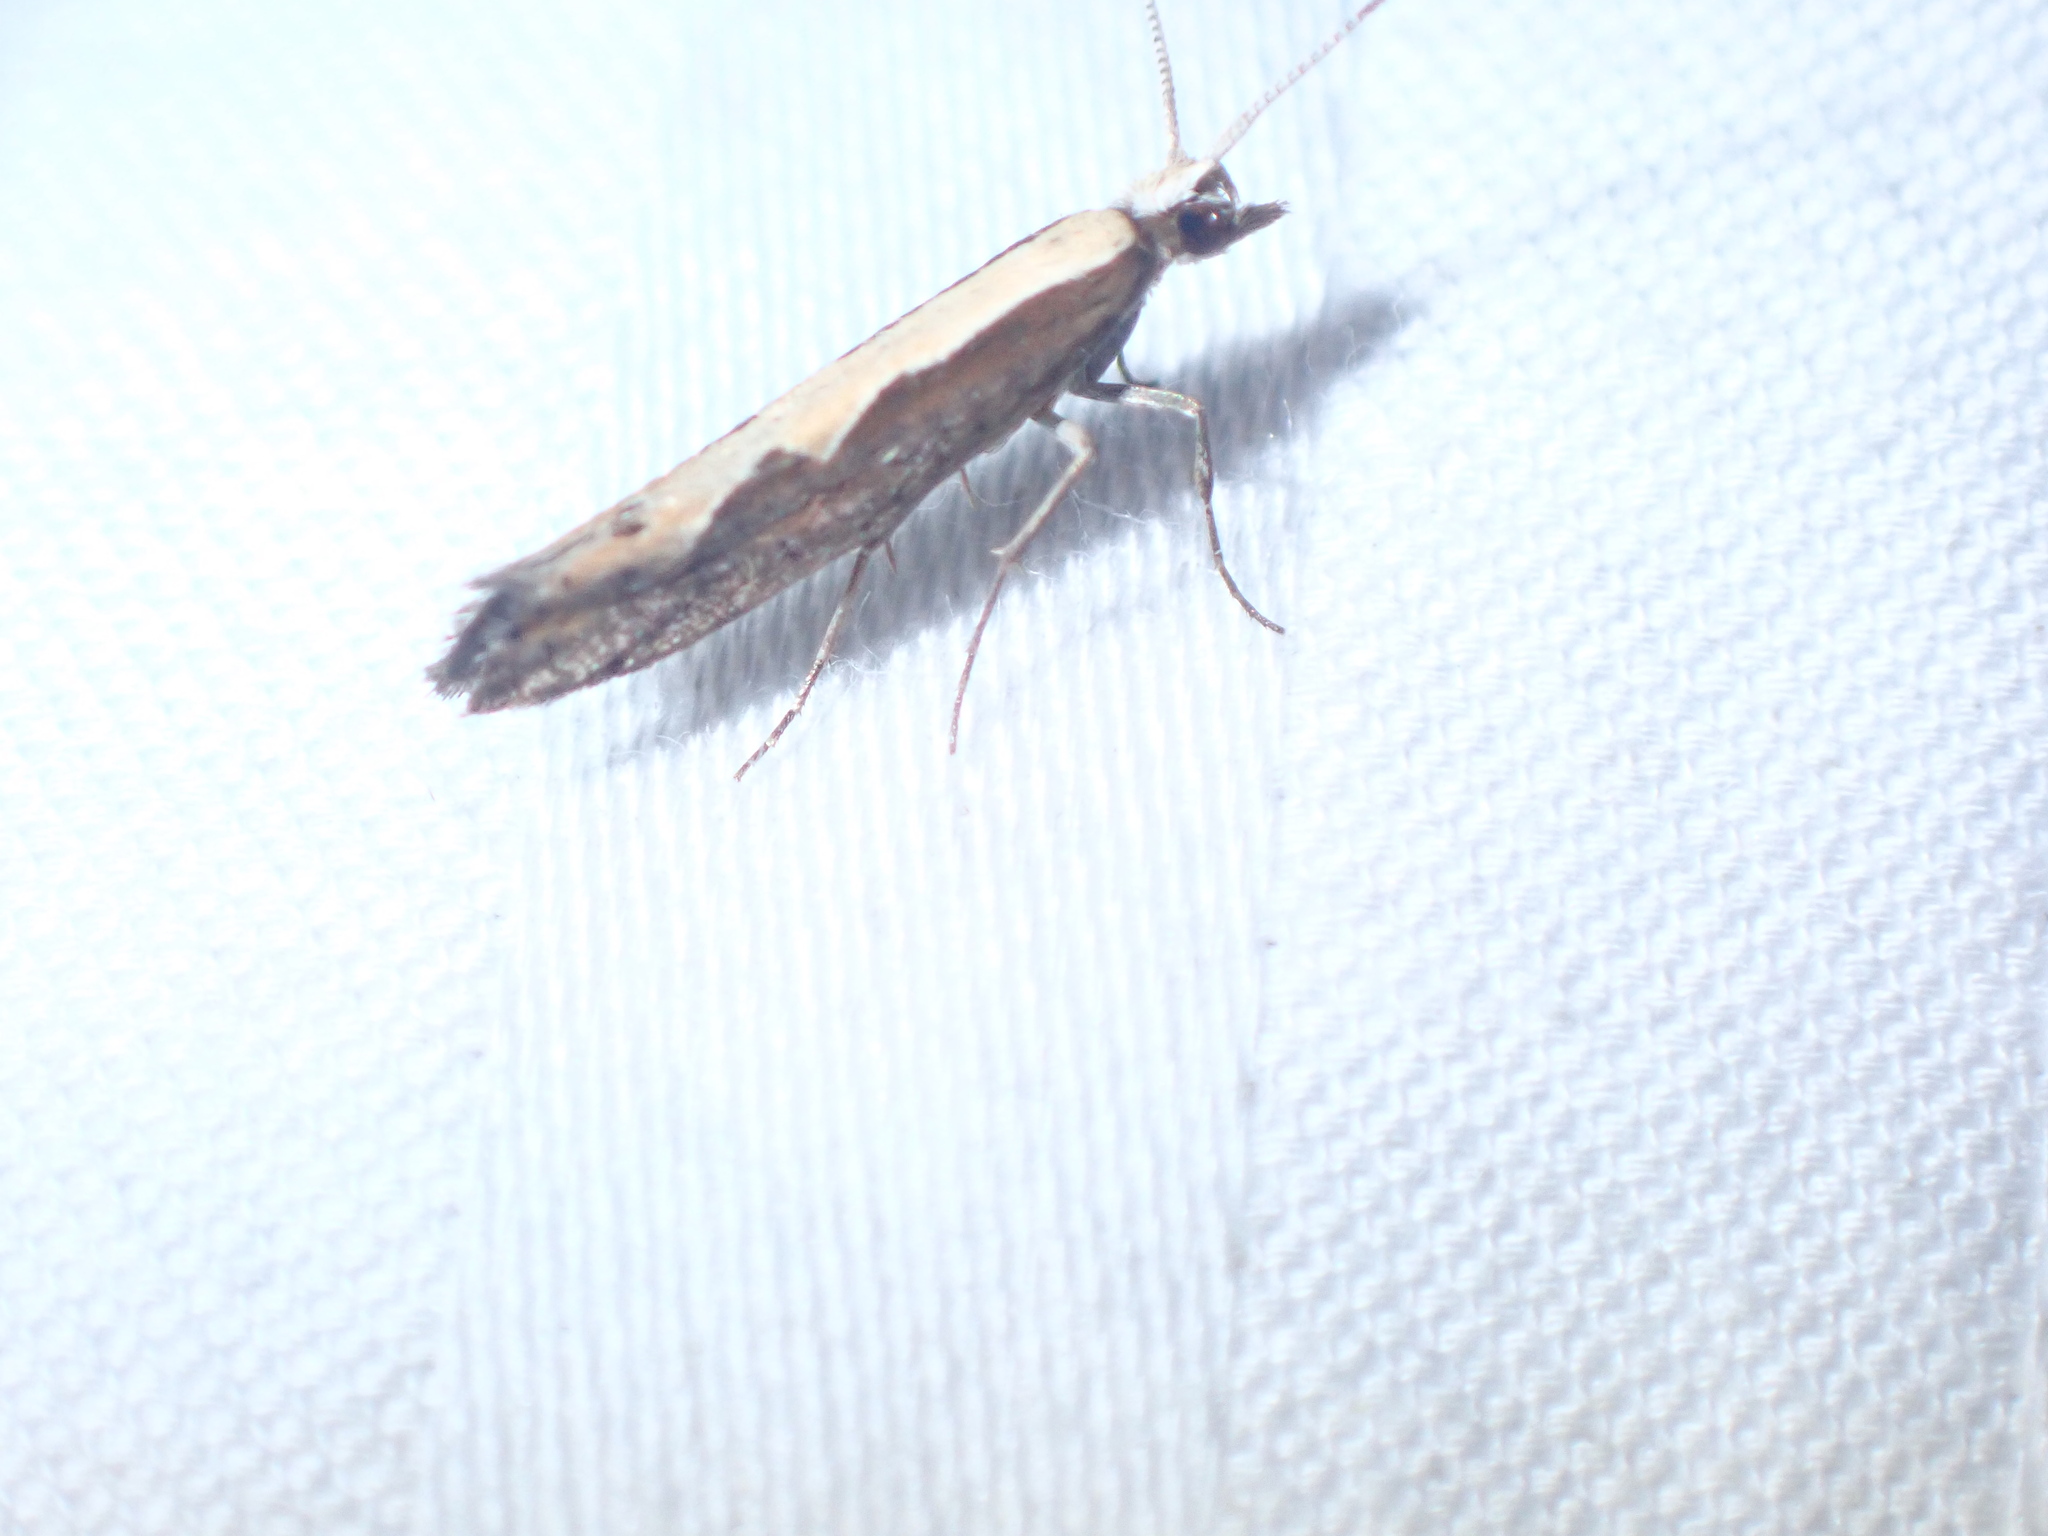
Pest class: diamondback_moth